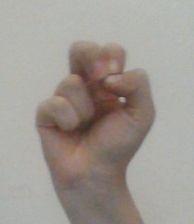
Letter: gaaf